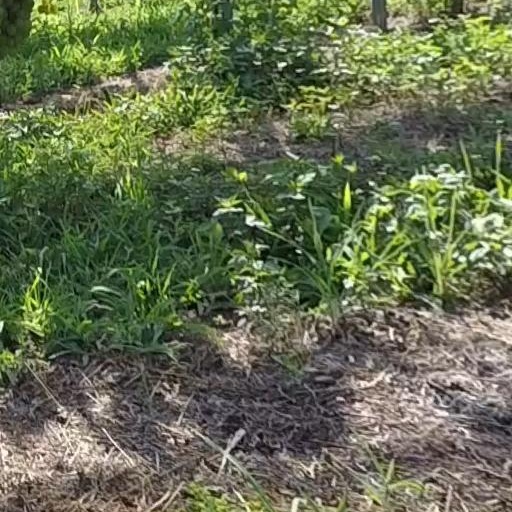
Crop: grape